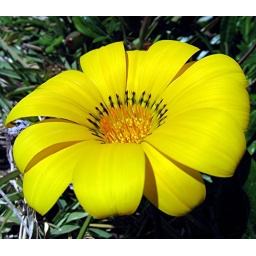
Gazania plant growing in the sand dunes at Mt Maunganui Beach - Tauranga. New Zealand